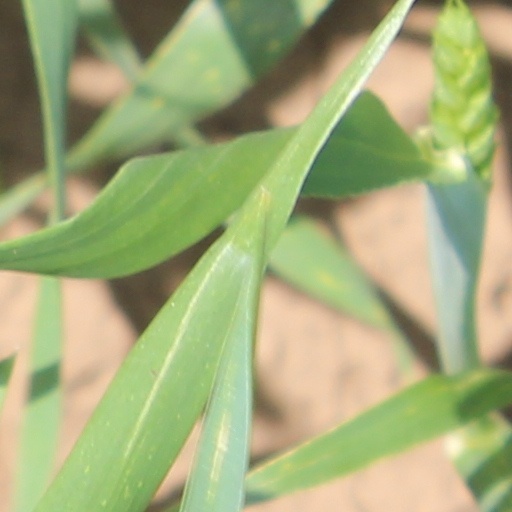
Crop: wheat